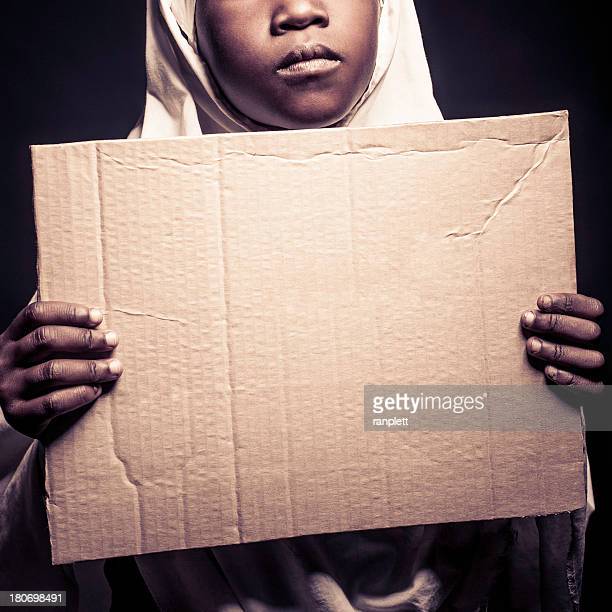
Label: cardboard